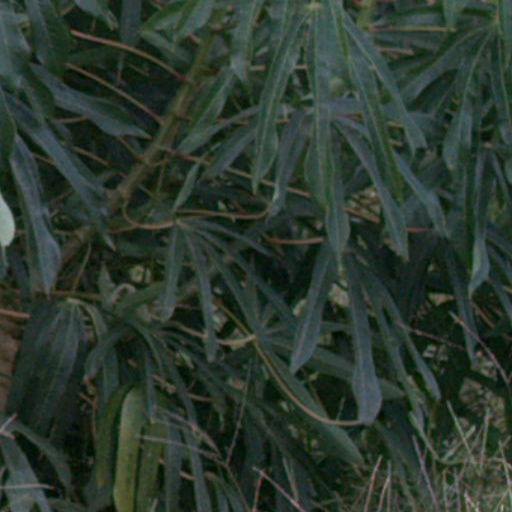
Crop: cassava